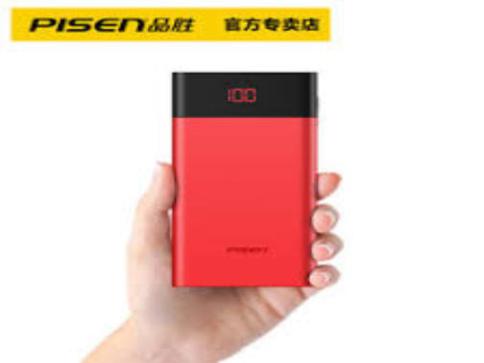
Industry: Electronic